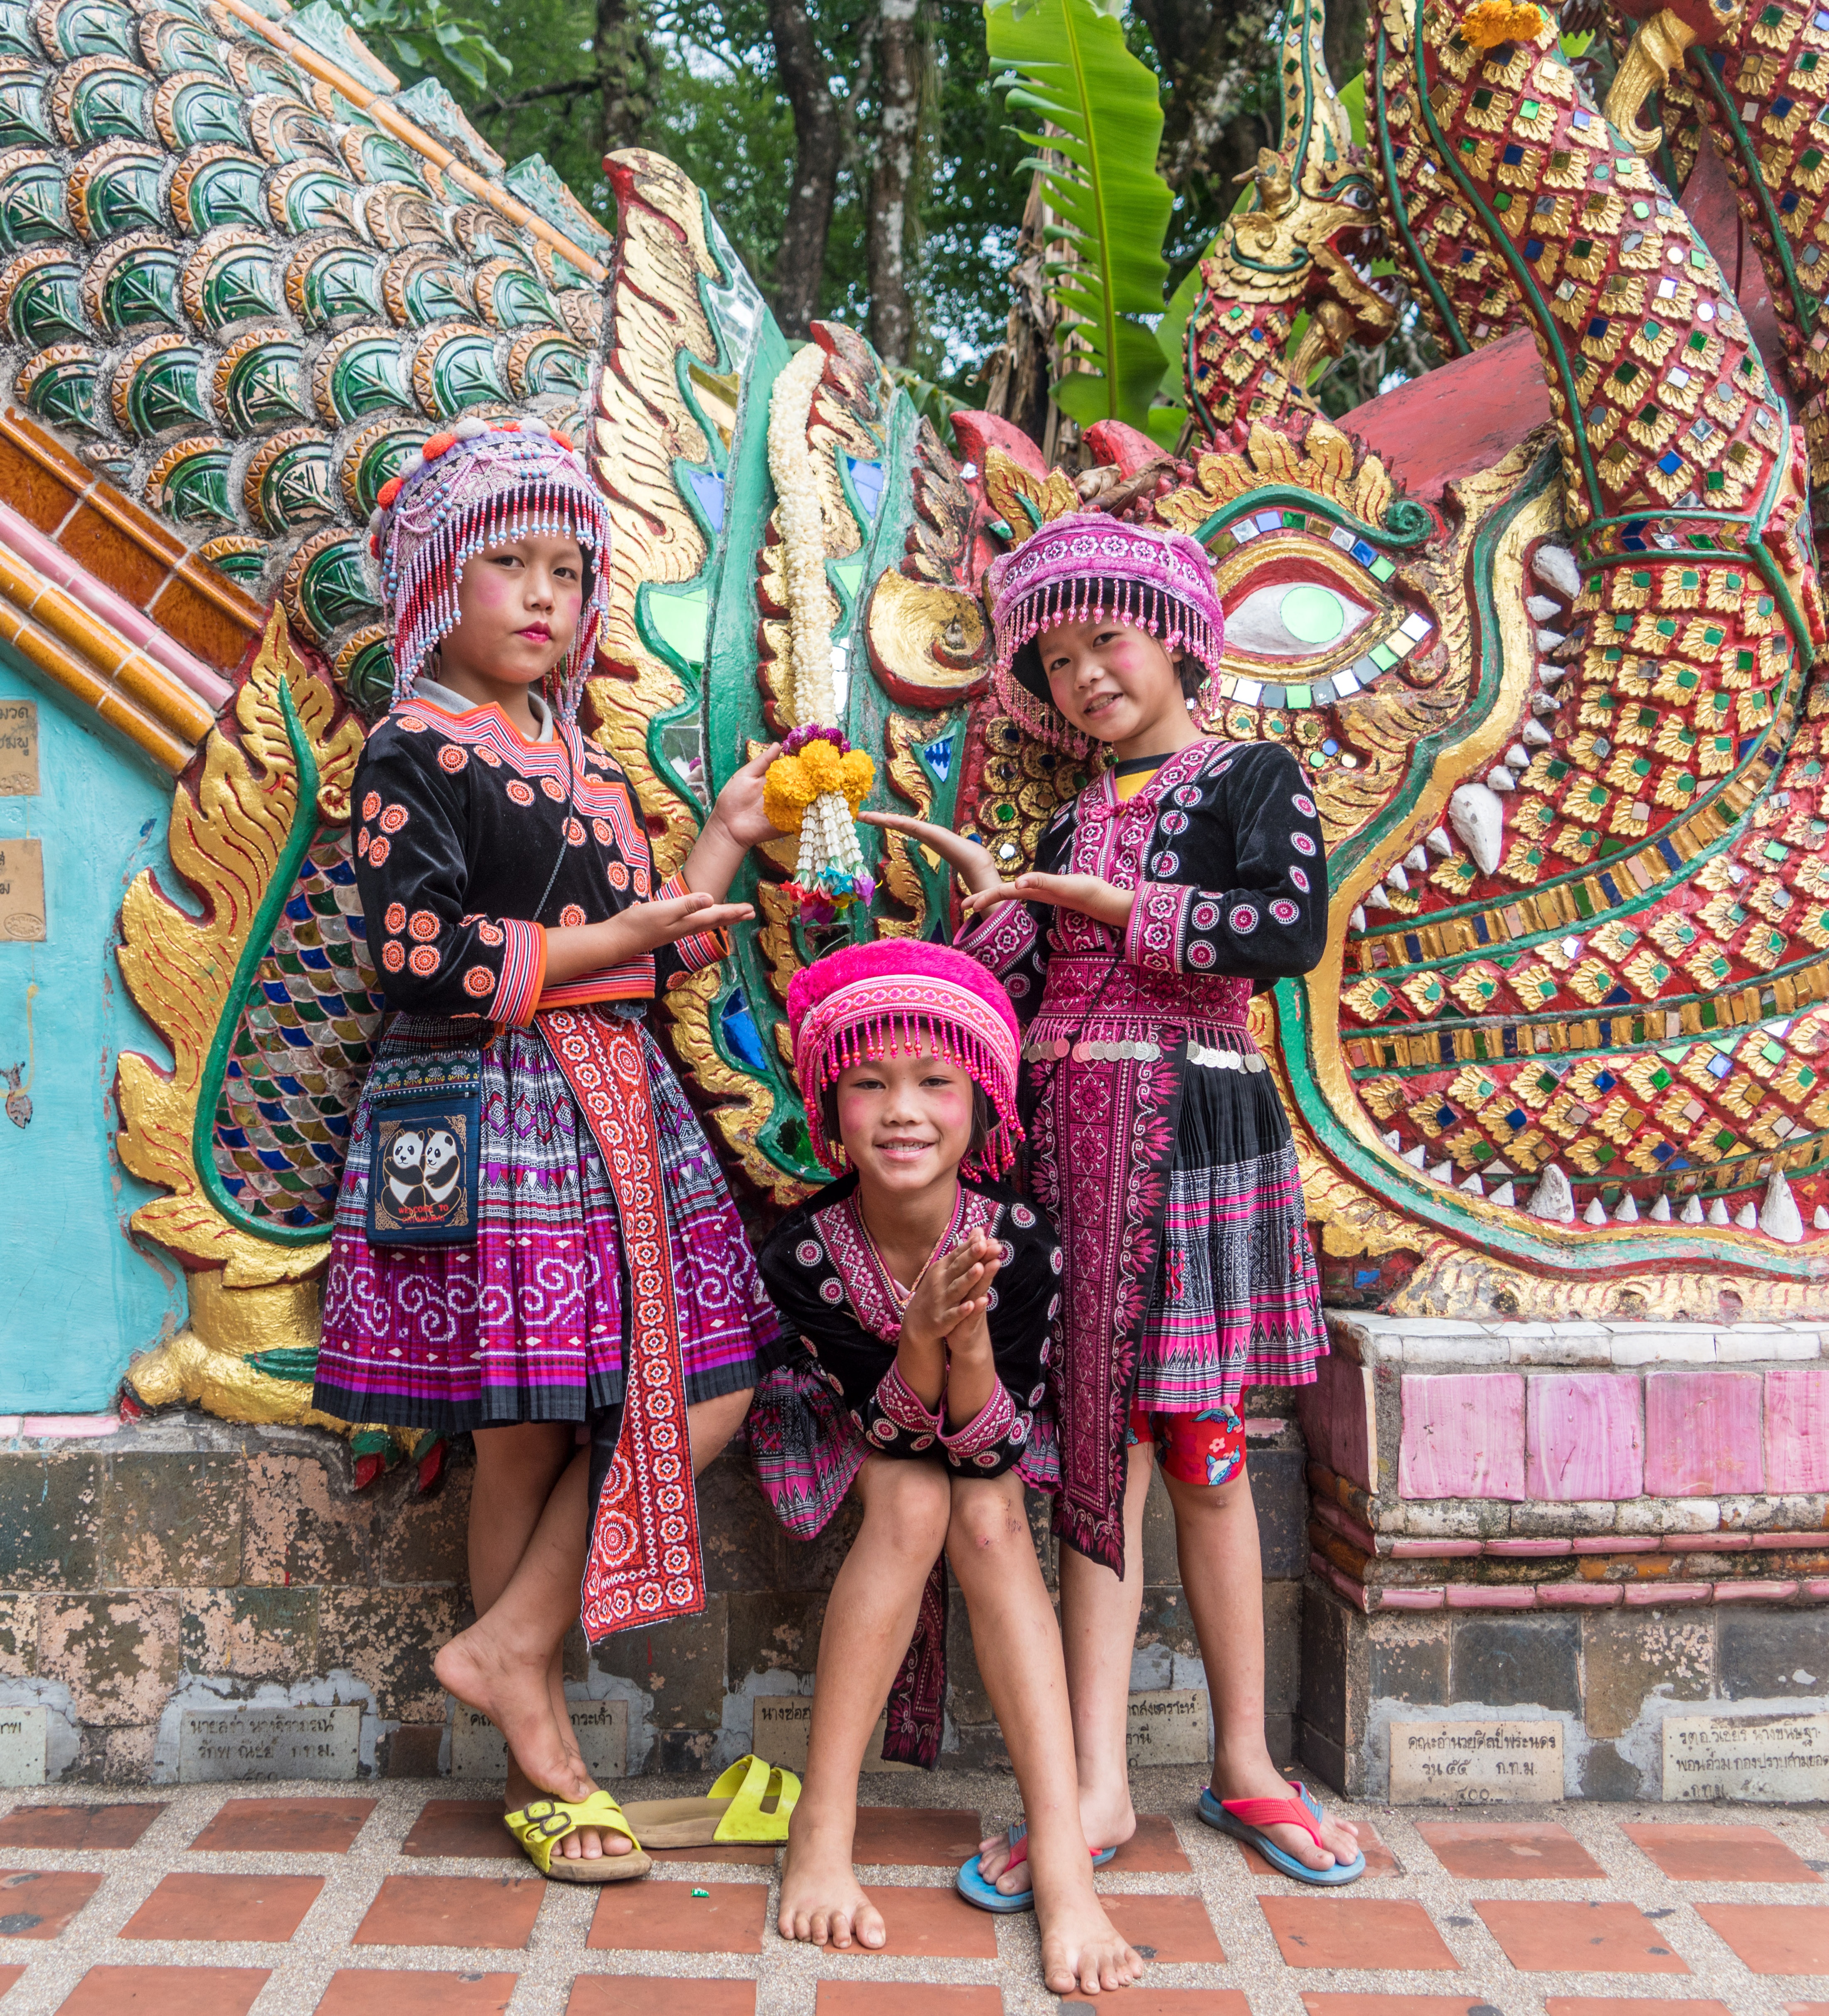
person, group, people, girl, travel, asian, dance, portrait, young, carnival, amusement park, holiday, child, lifestyle, leisure, smile, thailand, outdoors, festival, fun, happy, happiness, temple, tradition, costumes, chiang mai, hindu temple, children girls, people smiling